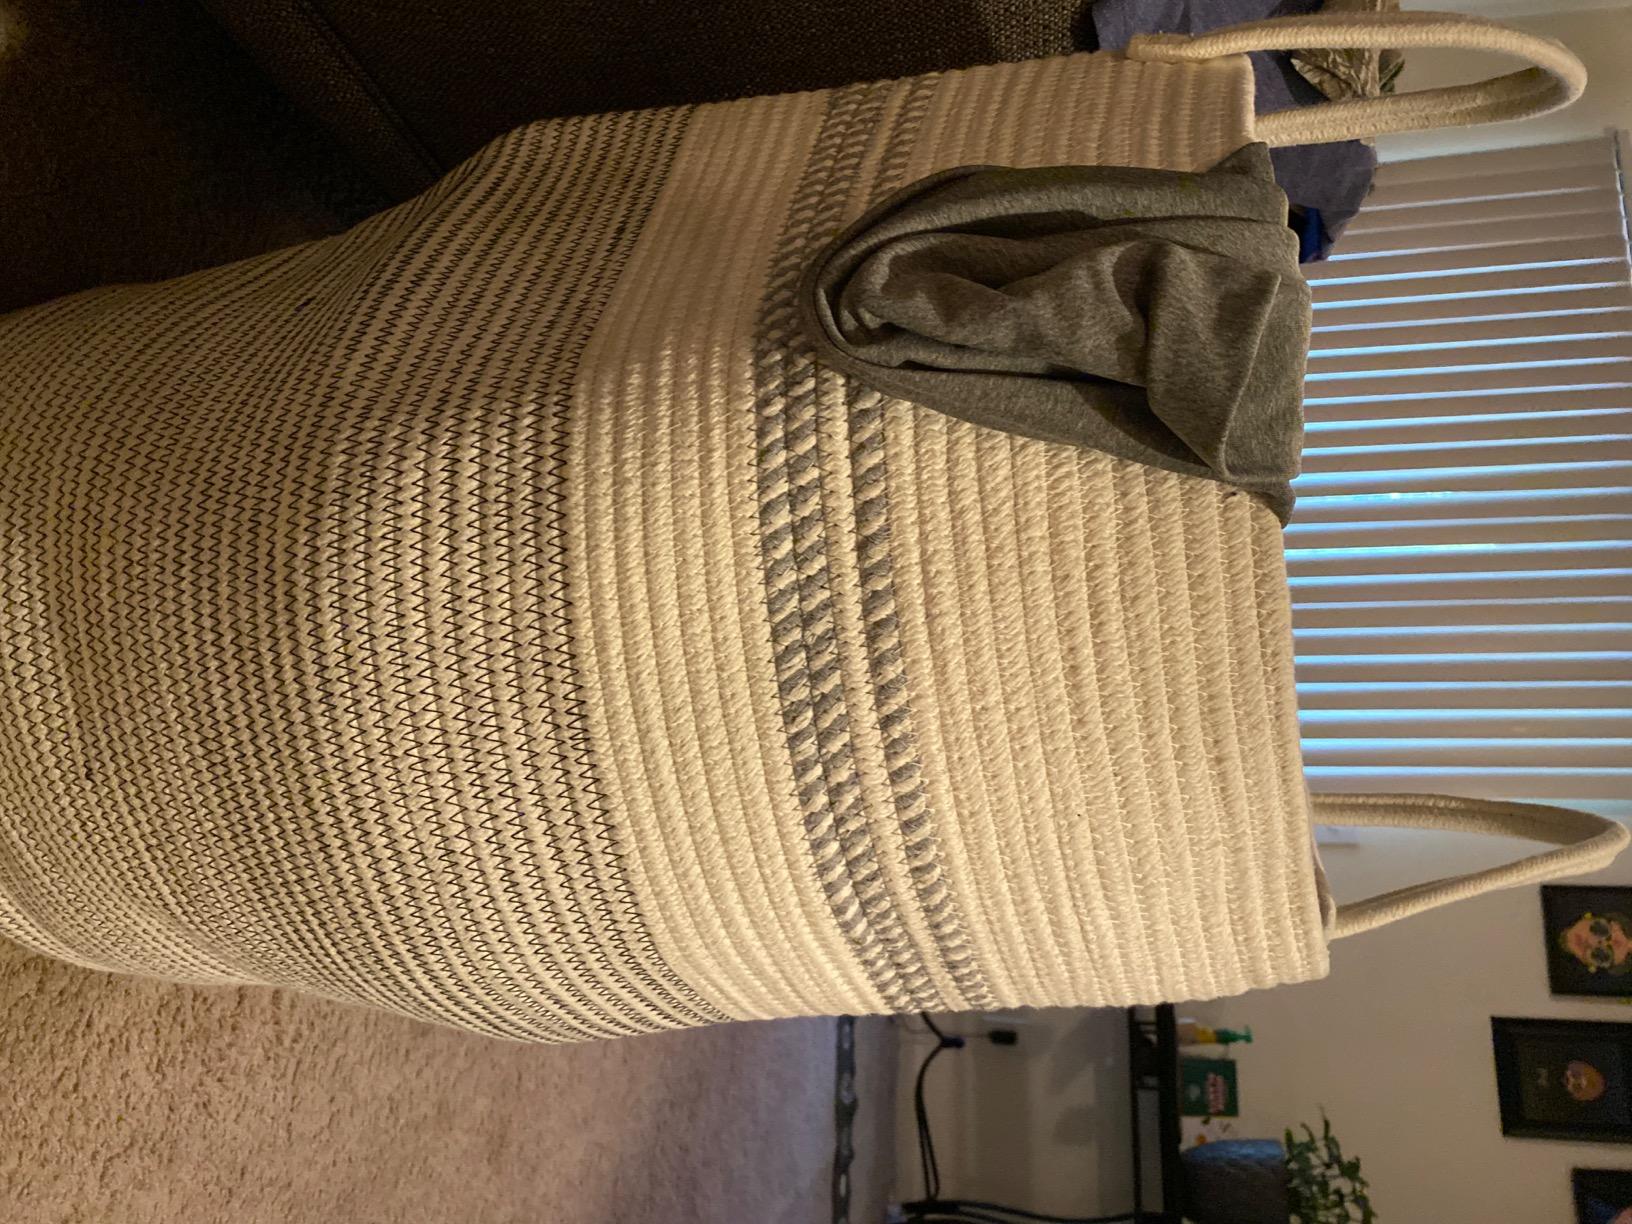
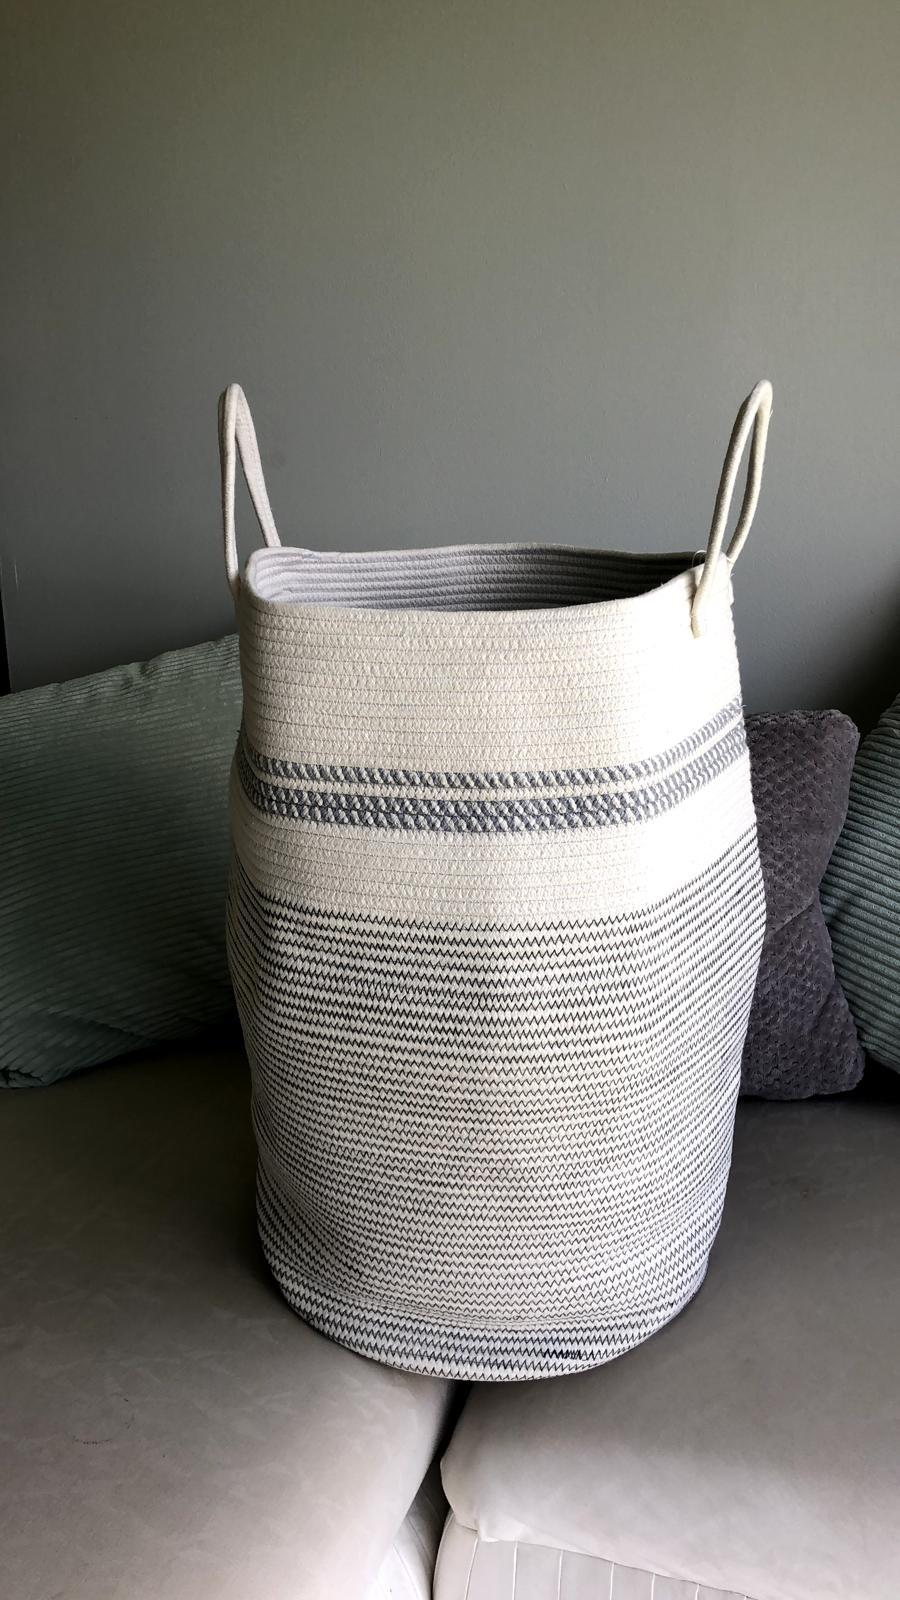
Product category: items_hamper
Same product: yes